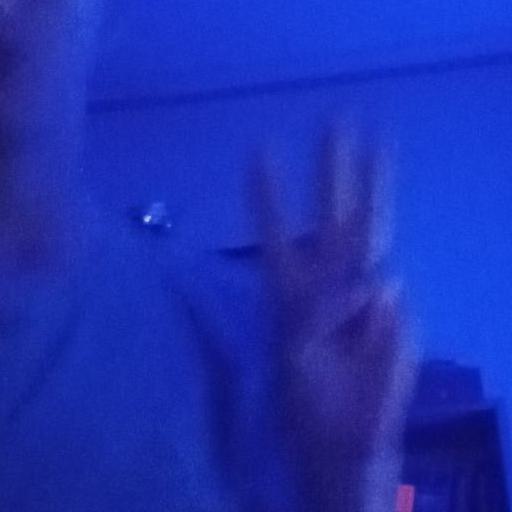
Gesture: three